Discourse on Comets

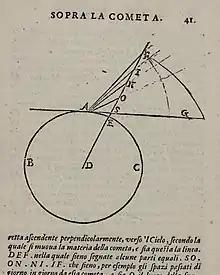
Diagram showing Galileo's conjecture that comets travelled in straight lines

Against classical authority: The "Discourse" opens with a review of the opinions on comets of Aristotle, Anaxagoras, Democritus, Hippocrates of Chios and Seneca the Younger. By showing how one contradicts the other, and indeed how Aristotle contradicts even himself, Galileo sought "to inculcate a certain skepticism and distrust of dogmatic authority, to encourage observation and mathematical analysis in preference to philosophical speculation, and to emphasise the vast extent of the unknown in comparison with the little men had gained as certain knowledge."